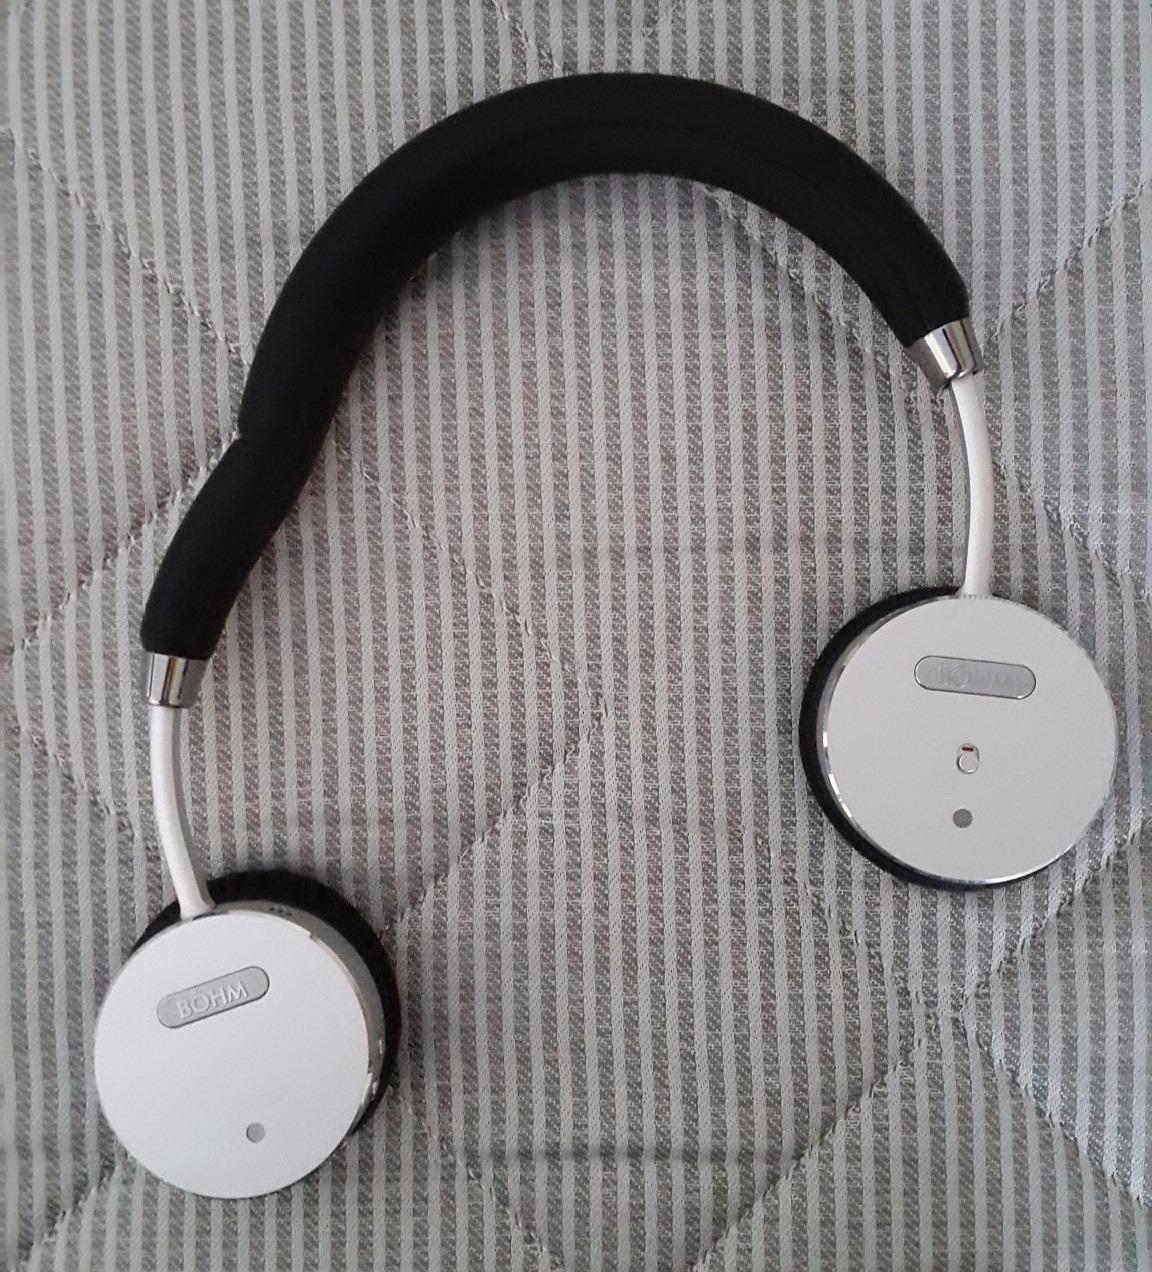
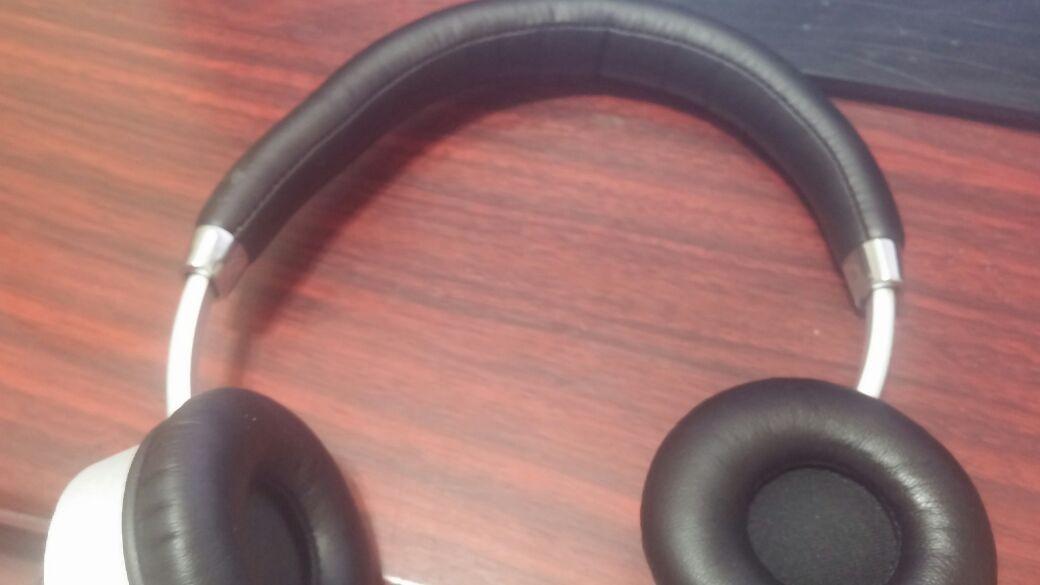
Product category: headphones
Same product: yes